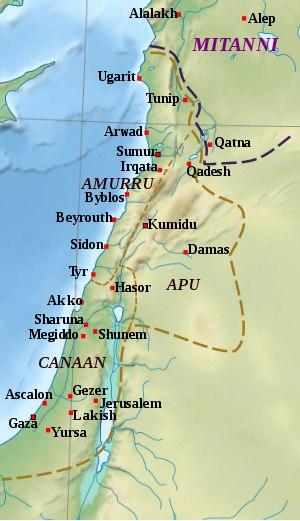
L'État pharaonique est l'ensemble des institutions en place en Égypte antique sous le pouvoir royal des pharaons, entre la fin de la Période prédynastique et la conquête du pays par Alexandre le Grand en -332. Durant ces trois millénaires, le pays a connu une organisation et des administrations cohérentes. Tirant sa légitimité des dieux, le pharaon est l'État à lui seul et en assure les fonctions essentielles. Il est l'administrateur principal du pays, le chef des armées, le seul législateur, le premier magistrat et le prêtre suprême. Il lui revient de choisir seul la politique à mener. Cependant, il délègue l'exécution de ses décisions à une cohorte de scribes, de conseillers et de fonctionnaires. Pour cela, il s'appuie sur une administration chapeautée par un ou plusieurs vizirs et divisée en diverses sections dont le Trésor, le Grenier, les Archives et les Travaux royaux. Au niveau local, le pays est découpé en provinces appelées nomes. Chacune d'elles est dirigée par un fonctionnaire désigné par le roi, le nomarque. À l'intérieur de ces nomes, des districts, des villes et villages sont eux aussi administrés par des représentants royaux.
Les lettres d'Amarna sont des tablettes d'argile d'ordre diplomatique, retrouvées sur le site d'Amarna, nom moderne d'Akhetaton, la capitale du Nouvel Empire d'Égypte antique sous le règne d'Amenhotep IV, plus connu sous le nom d'Akhenaton, qui régna de 1369 à 1353 av. J.-C., mais couvrent aussi d'autres règnes. Ces tablettes, sont rédigées pour la plupart en akkadien cunéiforme. On en dénombre actuellement 382.
Canaan /kanaɑ̃/ désigne une région et une civilisation du Proche-Orient ancien située le long de la rive orientale de la mer Méditerranée. Cette région correspond plus ou moins aujourd'hui aux territoires réunissant l’État d'Israël, la Palestine, l'ouest de la Jordanie, le Liban et l'ouest de la Syrie. On appelle Cananéens les habitants de ce territoire à l'Âge du bronze, parfois appelé pour cette région « période cananéenne », plus spécifiquement au IIᵉ millénaire av. J.‑C.